Murugeshpalya

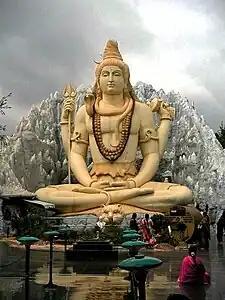
Shiva Statue which is 65 feet tall

The Shiva temple has a 65 foot tall Shiva cement statue in addition to a huge Lord Ganesha statue and a Navagraha temple inside. Beneath the statue is a pathway where models of Shiva exist in different forms. These are often replicas of the lingams found in other parts of the country. One of the famous lingams located here is made of ice and is said to be a replica of the one in Amarnath.